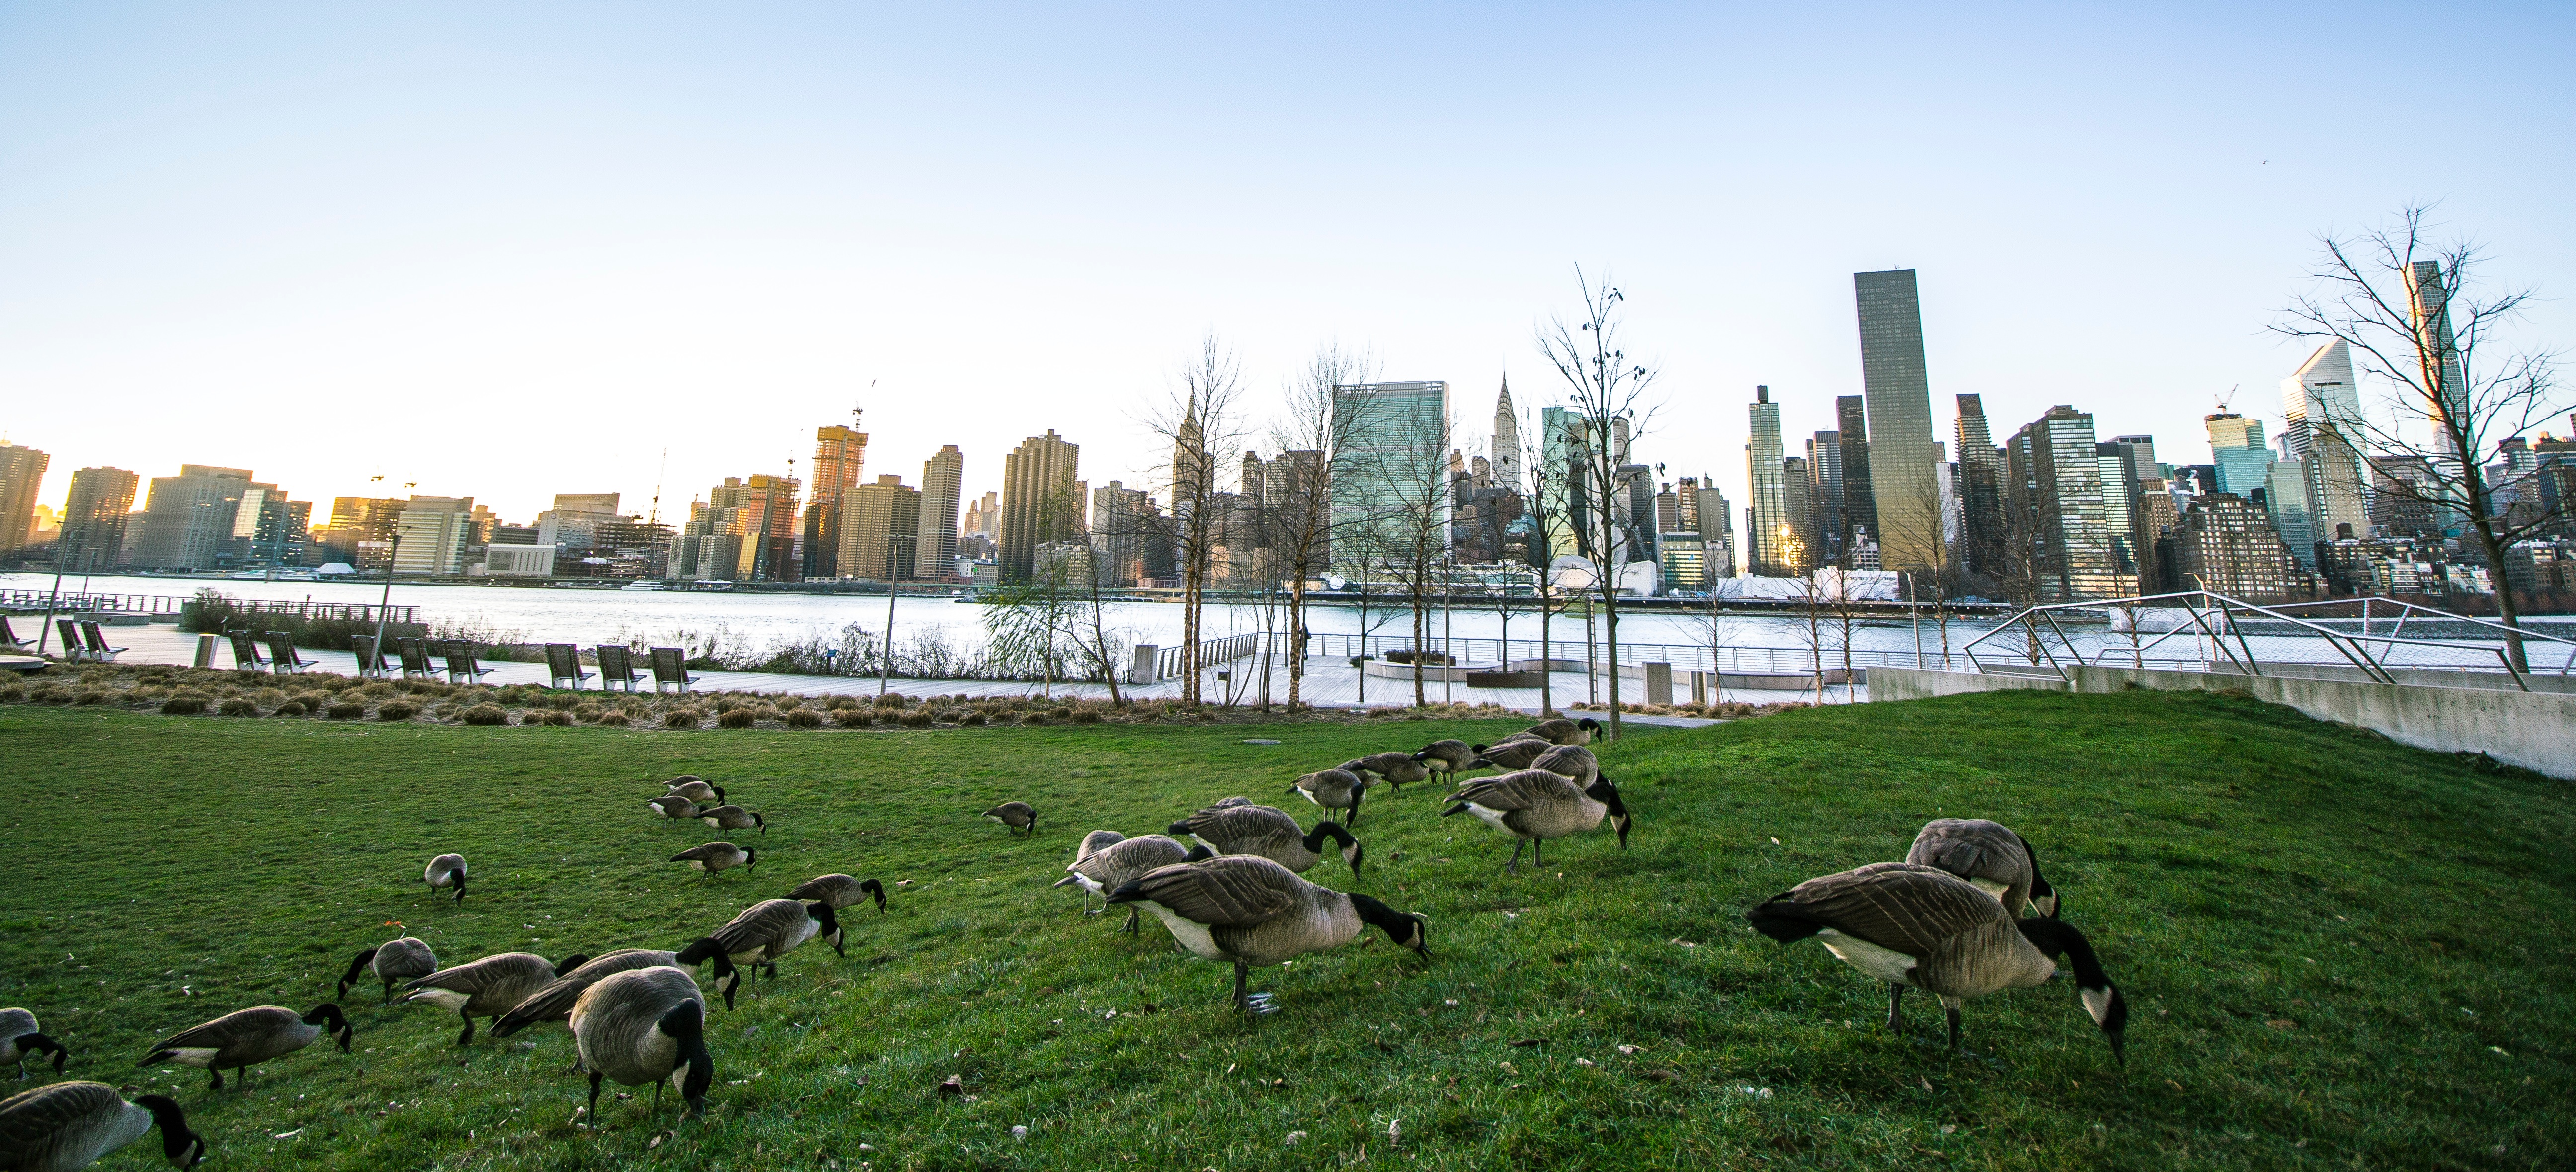
sheep